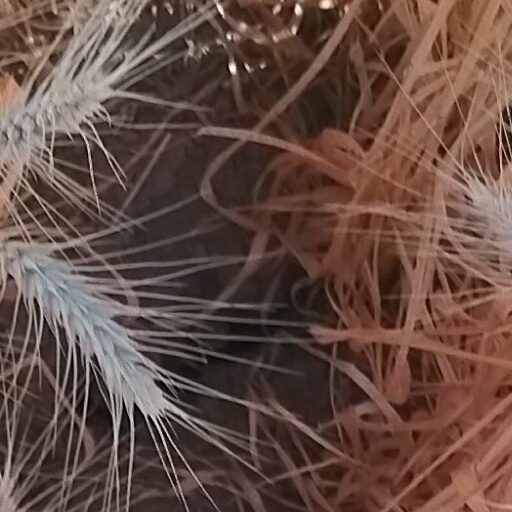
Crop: wheat